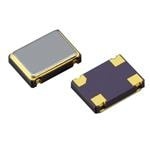
669-EC2600ETTTS14.T
Standard Clock Oscillators 14.31818MHz 3.3Vdc 100ppm -40C to +85C
Brand: Ecliptek / Abracon
Category: Electronics > Circuit Boards & Components > Passive Circuit Components > Electronic Oscillators